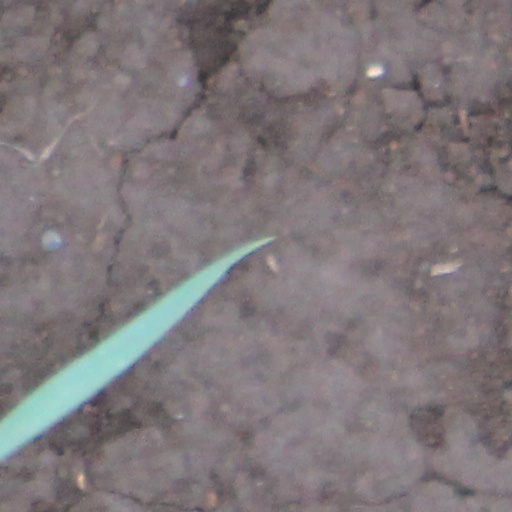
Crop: wheat